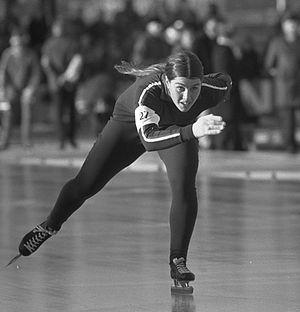
Sheila Grace Young-Ochowicz est une coureuse cycliste et patineuse de vitesse américaine.